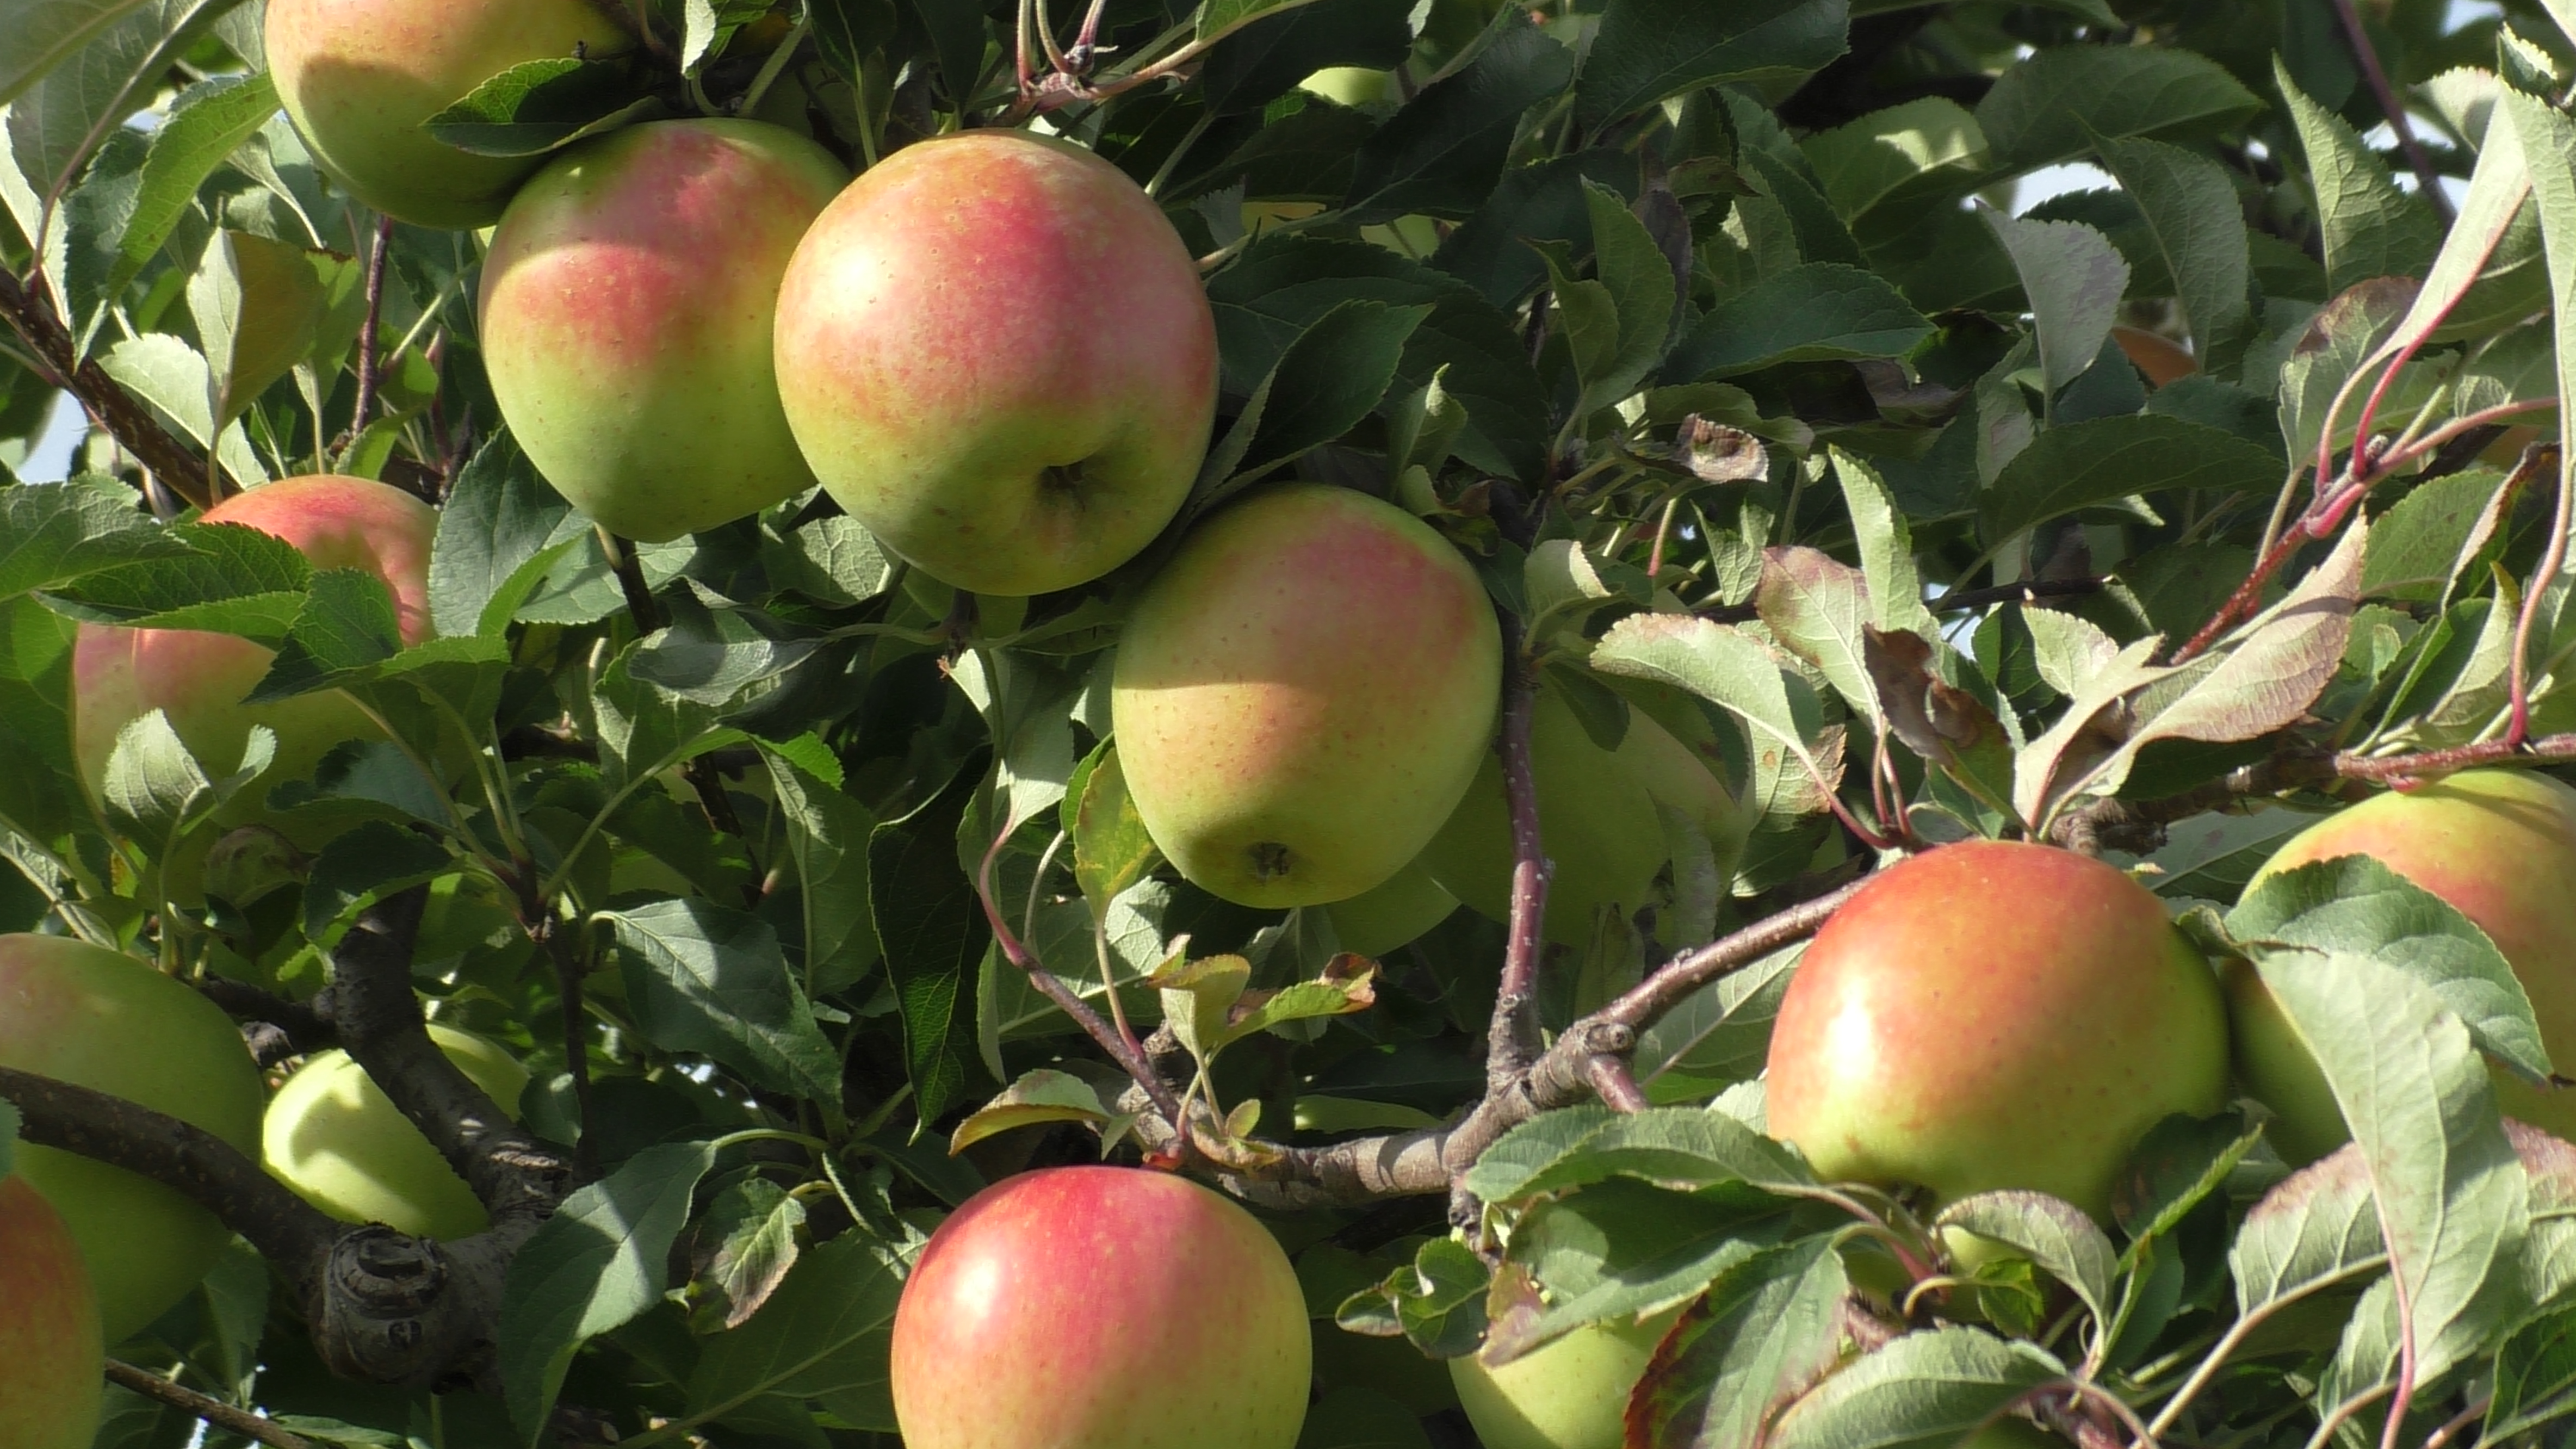
apple, tree, fruit, plant, fruit tree, food, local food, flowering plant, produce, flower, European plum, rose family, malus, peach, perennial plant